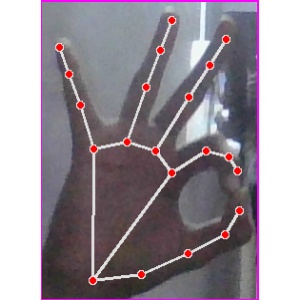
अक्षर: ण